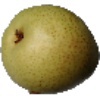
Label: Pear 1